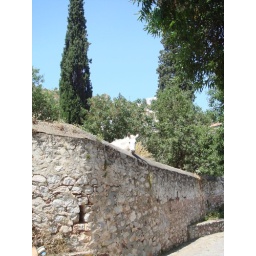
One white horse stairs over wall